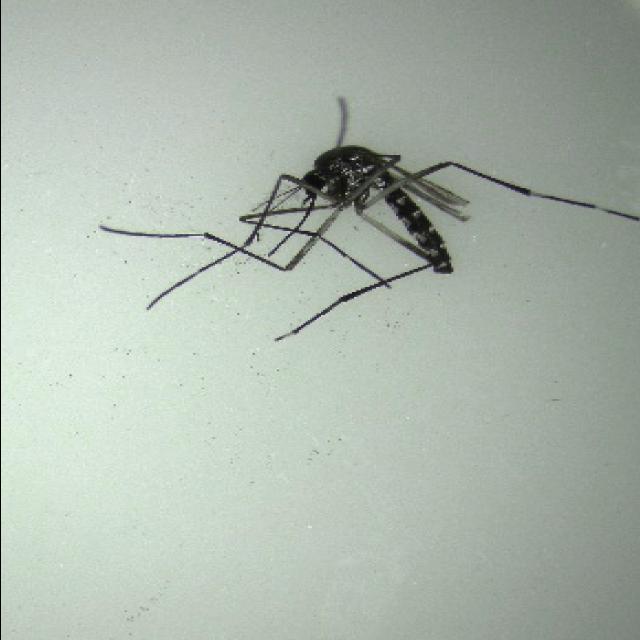
Species: aedes_albopictus